Rheingauer Dom

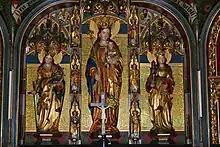
"Marienaltar"

Features from the Gothic structure are the vault and the '. The high altar in neo-Gothic style was installed in 1886. Another neo-Gothic altar, the ', was created by Caspar Weis in 1894.